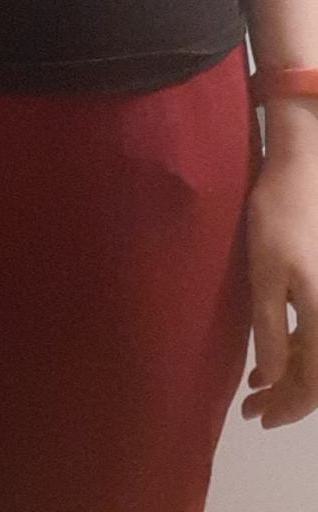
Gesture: no_gesture